Fourth Macedonian War

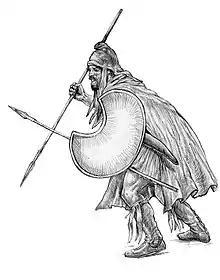
Thracian peltast, 5th-4th century BC. Thracian troops formed a significant component of Andriscus' army, and the bulk of his initial force

His victories gained him the loyalty of the Macedonians; the people longed for monarchy and were willing to accept a ruler, and were eager to get rid of the artificial divisions and factional strife of the client republics. On the other hand, the neighbouring Greeks, including the historian Polybius, were taken by surprise; Polybius writes in astonishment of how the pretender who had "dropped from the skies" and, in his view, was a tyrant, could be accepted, let alone enthusiastically, by the Macedonians. Arthur M. Eckstein puts this view down to the fact that Polybius and the Greeks were part of a deep-rooted republican society, and could not comprehend the Macedonian longing for a hallowed monarchical past. Andriscus now attacked Thessaly; the Thessalian League appealed to the Achaean League for aid, knowing that any Roman involvement would be slow to come. They and the remnants of the pro-Roman Macedonian forces resisted him for some time, until Rome finally decided to send a legate, Scipio Nasica Corculum, to assess the situation.